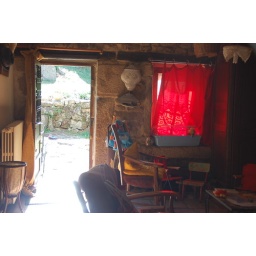
Sunslight streams in through the red window